Elin's Tower

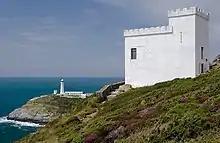
Elin's Tower (right) with South Stack Lighthouse

Elin's Tower is a Victorian stone tower on Holy Island, located around west of Holyhead. The castellated folly, which was originally used as a summer house, was built between 1820 and 1850 for the notable Stanley family from Penrhos. It is named after Elin (anglicised as "Ellen"), the Welsh wife of the 19th-century politician William Owen Stanley.